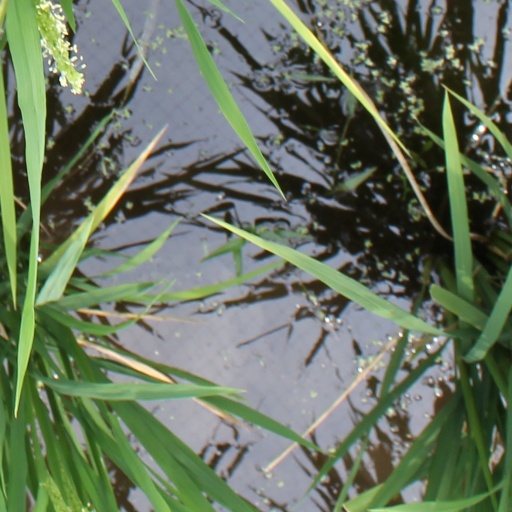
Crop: rice